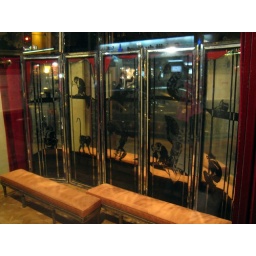
A hinged screen with painted glass panels, in an antique shop window somewhere in the Marais. So beautiful.